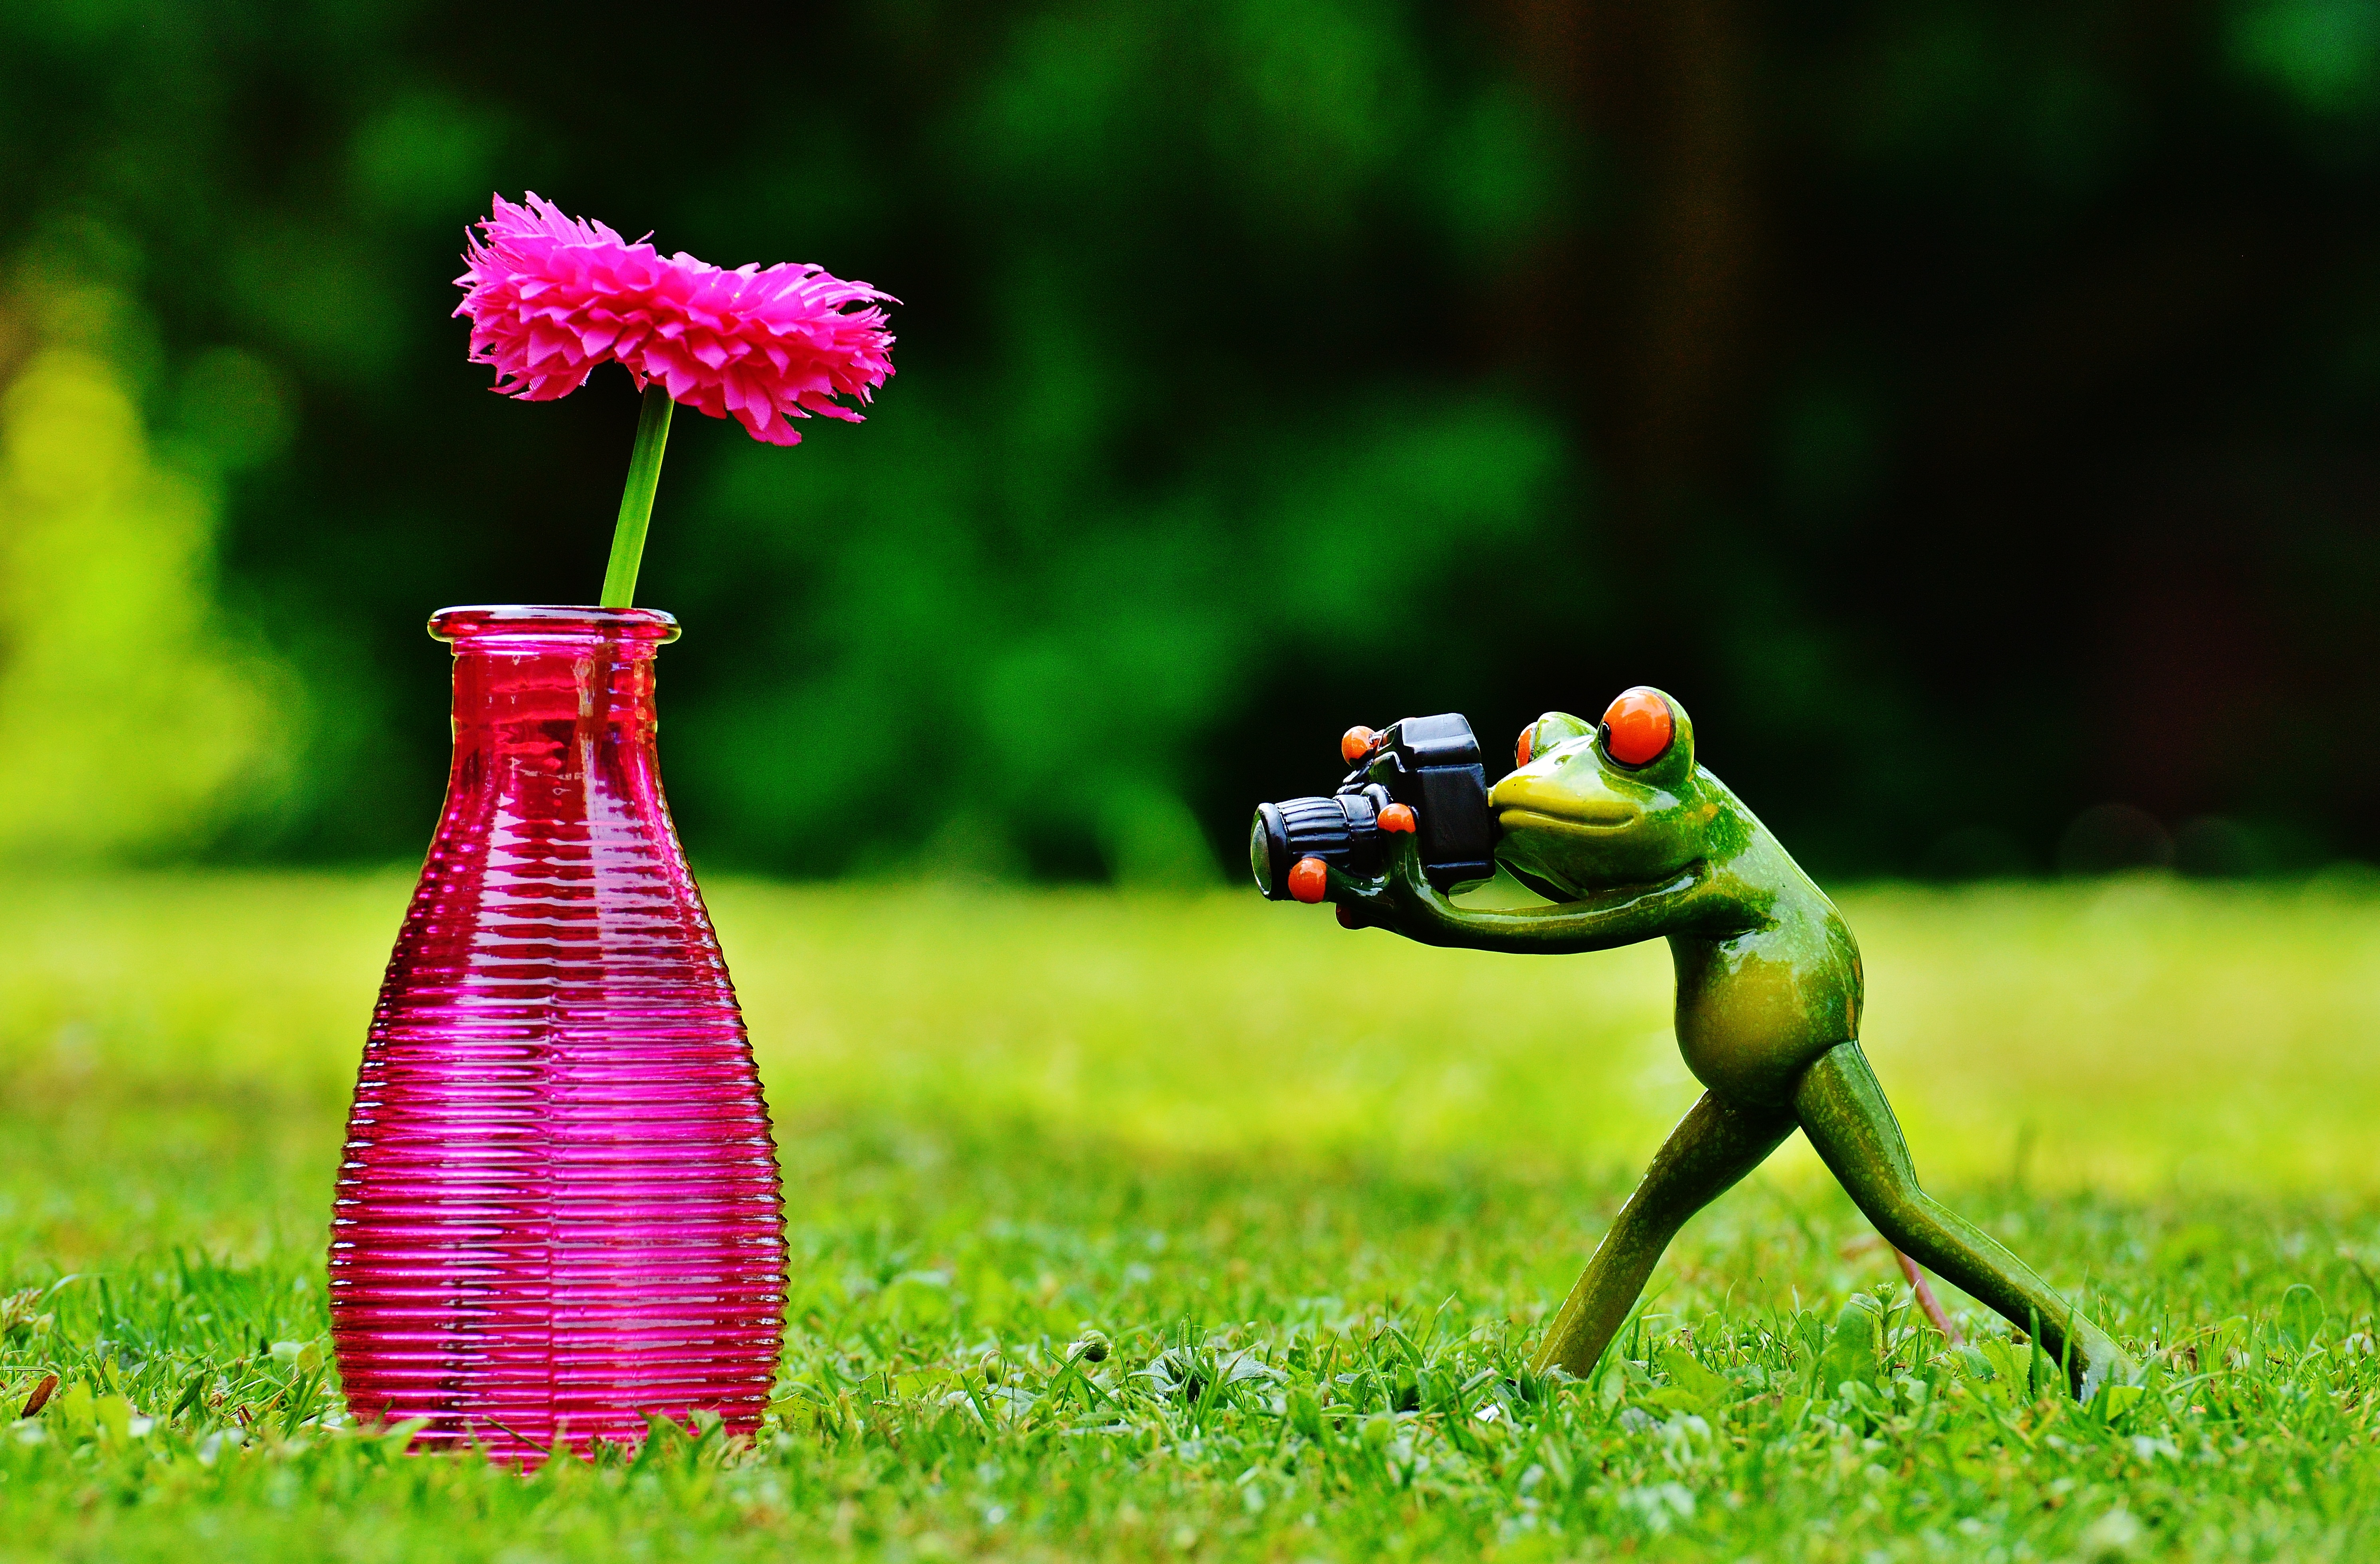
grass, lawn, photographer, meadow, sweet, flower, cute, vase, decoration, green, frog, garden, fun, figure, photograph, funny, frogs, art stone